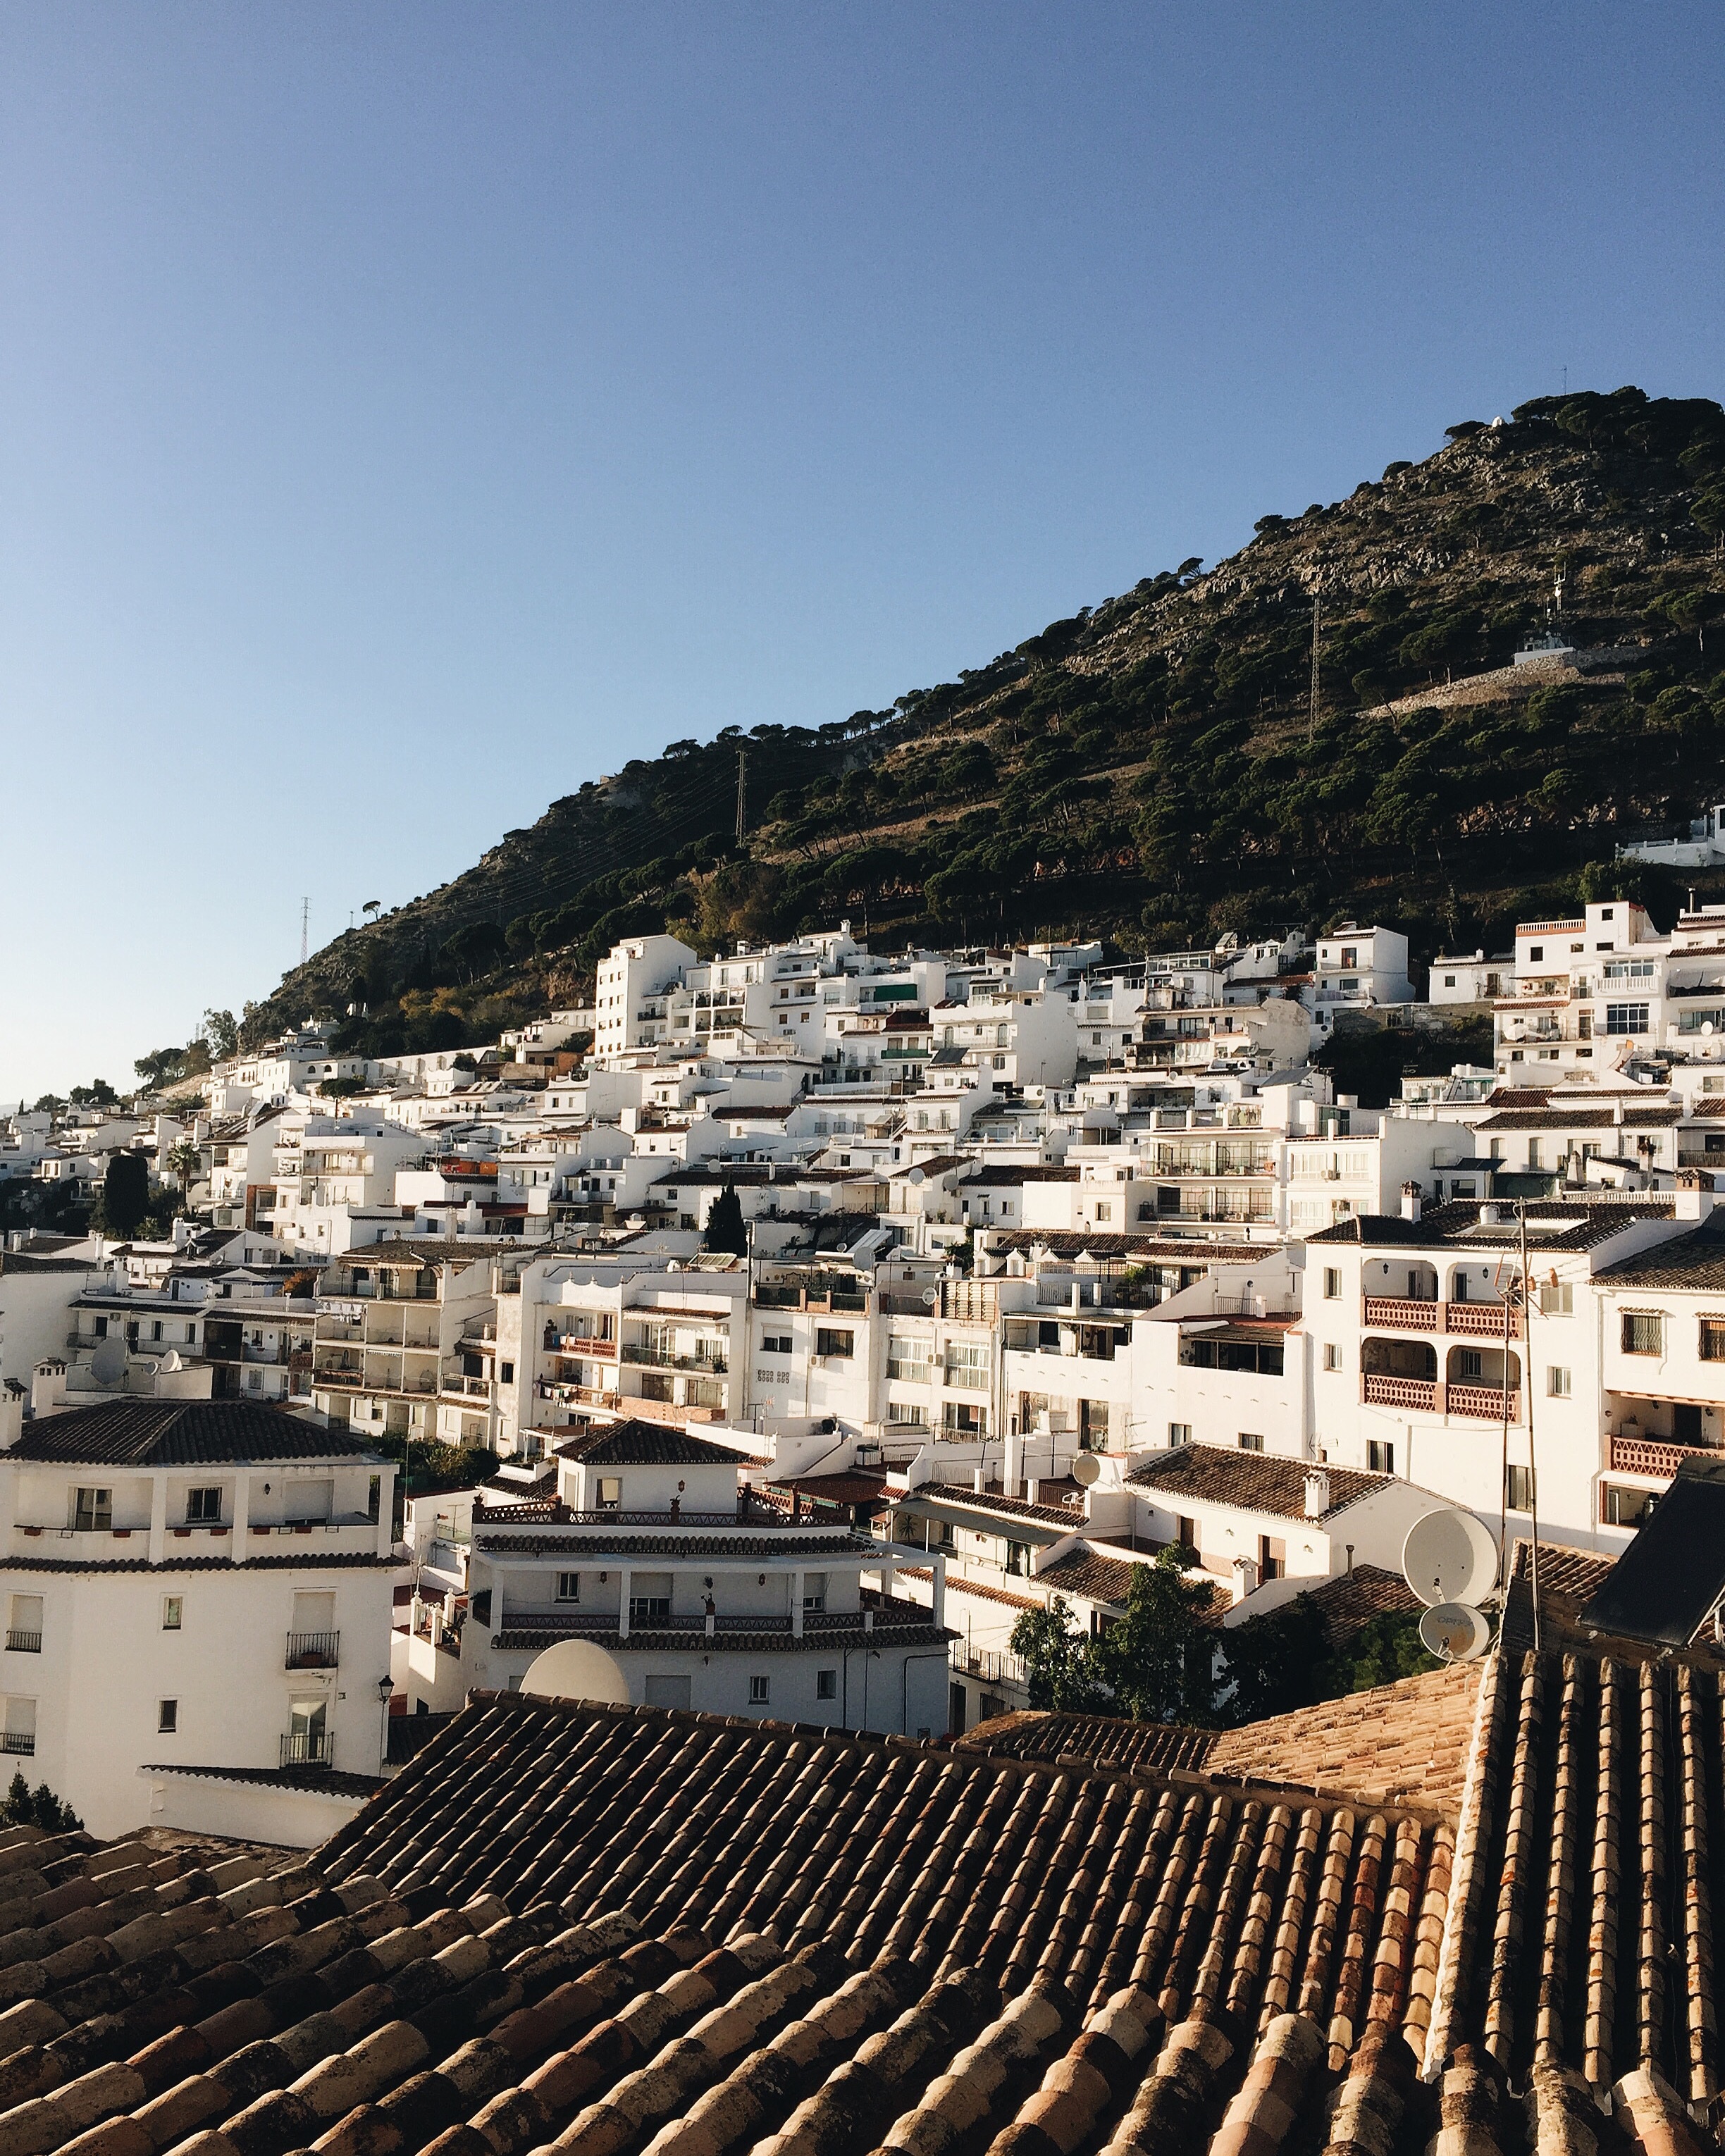
sea, mountain, town, city, cityscape, travel, vehicle, tower, landmark, tourism, aerial photography, ancient history, human settlement